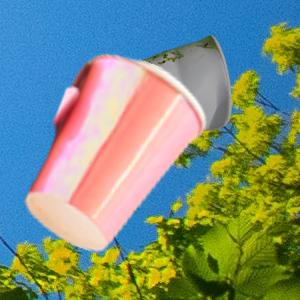
Label: cups